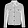
Label: Coat